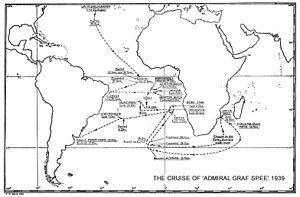
Le navire Admiral Graf Spee était un croiseur lourd appartenant à la Kriegsmarine. Il était le dernier sorti des trois bâtiments de la classe Deutschland. Il effectua une campagne dans l'Atlantique Sud, avant d'être endommagé à la bataille du Rio de la Plata, puis sabordé. Son nom de baptême provient du comte von Spee, amiral de la marine impériale allemande.
La bataille du Rio de la Plata, le 13 décembre 1939 fut la première bataille navale importante de la Seconde Guerre mondiale. Elle eut lieu sur le Río de la Plata, un estuaire situé entre l'Argentine et l'Uruguay. La bataille fut la conclusion de la chasse entamée par les Anglais de la Home Fleet à l'encontre du cuirassé de poche allemand l'Admiral Graf Spee, et se termina par le sabordage du cuirassé. La visibilité de l'évènement, qui se passa sous les yeux de la population uruguayenne, ainsi que les décisions du commandant allemand furent la cause de nombreuses réactions et débats.